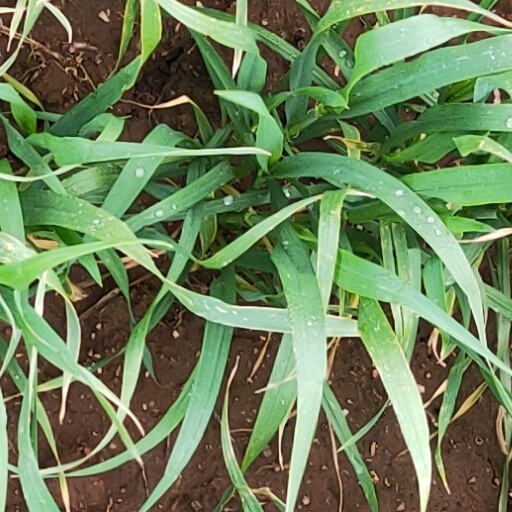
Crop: wheat